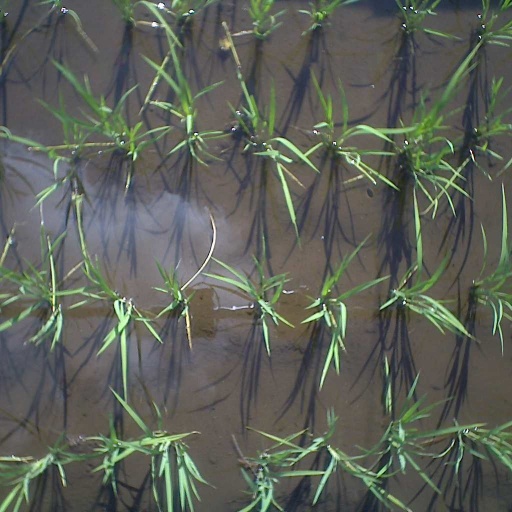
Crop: rice